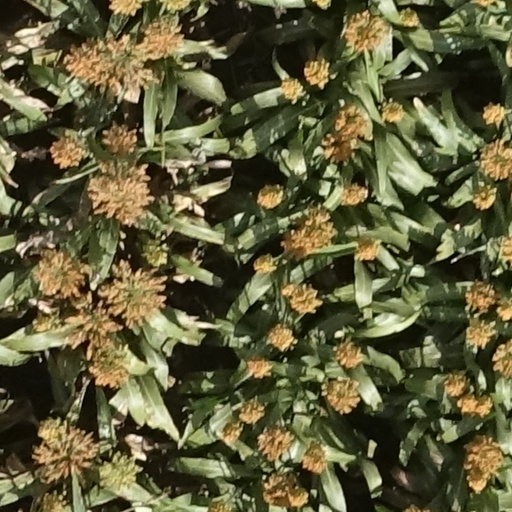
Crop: sorghum